Malecon (cocktail)

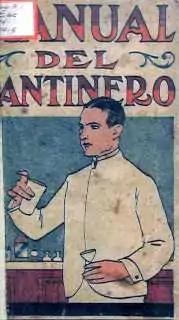
Manual del Cantinero (1915)

The Malecon is a cocktail named after the "El Malecón", the winding beachfront avenue atop the seawall in Havana, Cuba.